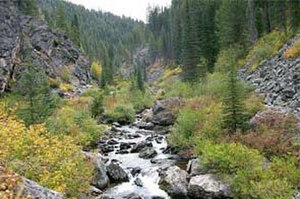
Idaho / Geografi / Klima
Crooked Creek
Idaho er en delstat i USA, som blev optaget som USA's 43. delstat den 3. juli 1890. Idaho har ca. 1,5 mio. indbyggere, og delstatens hovedstad er Boise.